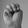
ASL letter: M